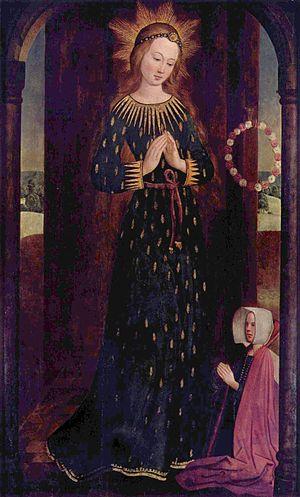
La Vierge aux épis est la représentation de Marie, encore adolescente et sans enfant, dans une robe constellée d'épis. Autour des poignets et du cou, des collier en forme de rayons bordent sa robe ; la taille est entourée d'une fine ceinture. Debout, elle a les mains jointes en prière, ses longs cheveux dénoués tombent sur son dos. Elle est représentée dans une église ou un temple, d'où elle tire le nom Tempeljungfrau.